Roland Dyens

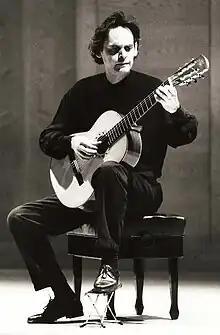

Roland Dyens (19 October 1955 – 29 October 2016) was a French classical guitarist, composer, and arranger. He is considered one of the greatest guitarists of his time.